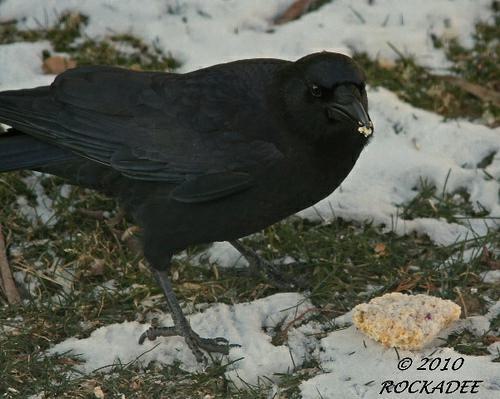
A photo of a american crow